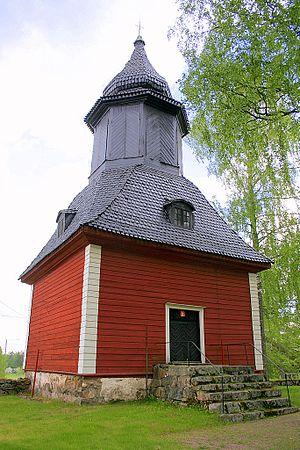
L'église d'Askola est une église luthérienne située à Askola en Finlande.